Caernarfon

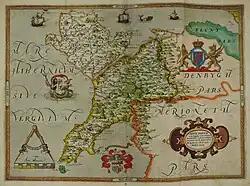
Hand-drawn map of Anglesey and Caernarfon by Christopher Saxton from 1578

Caernarfon contains a Roman fort, Segontium, and a Norman motte-and-bailey castle was built at the mouth of the River Seiont.